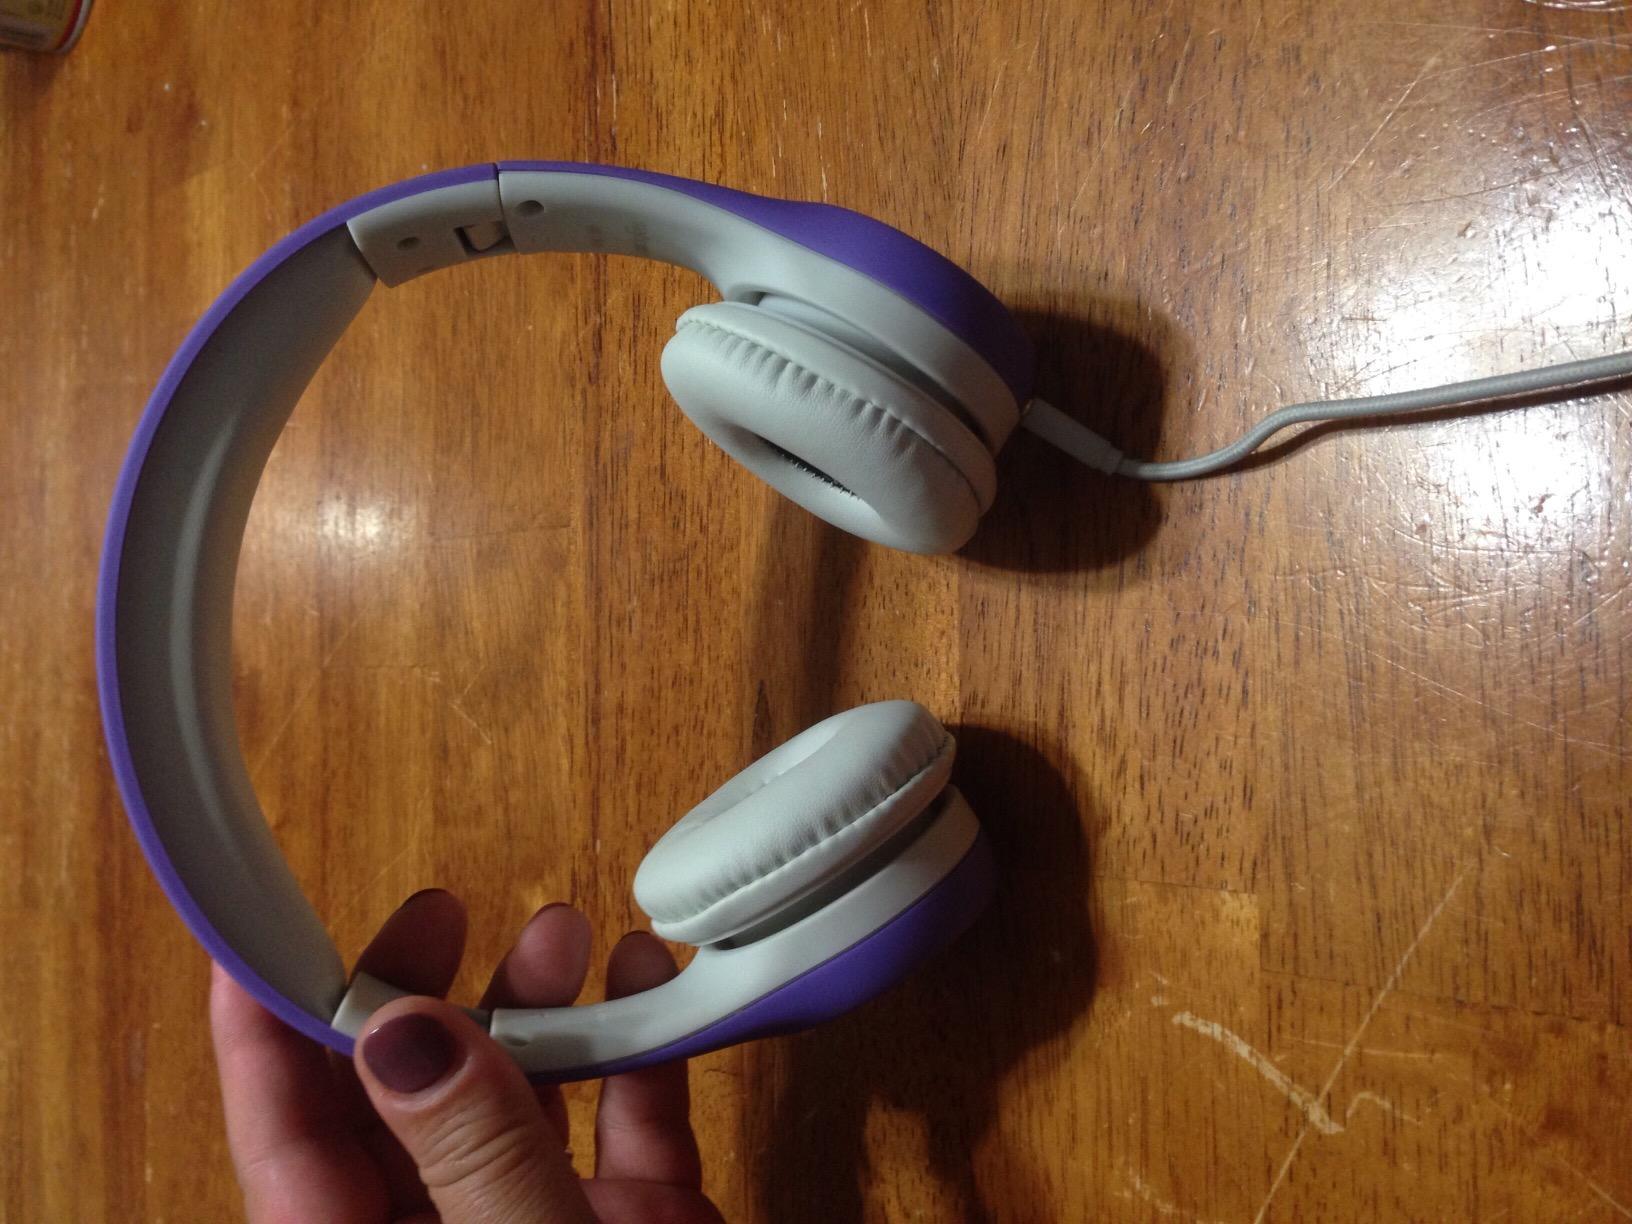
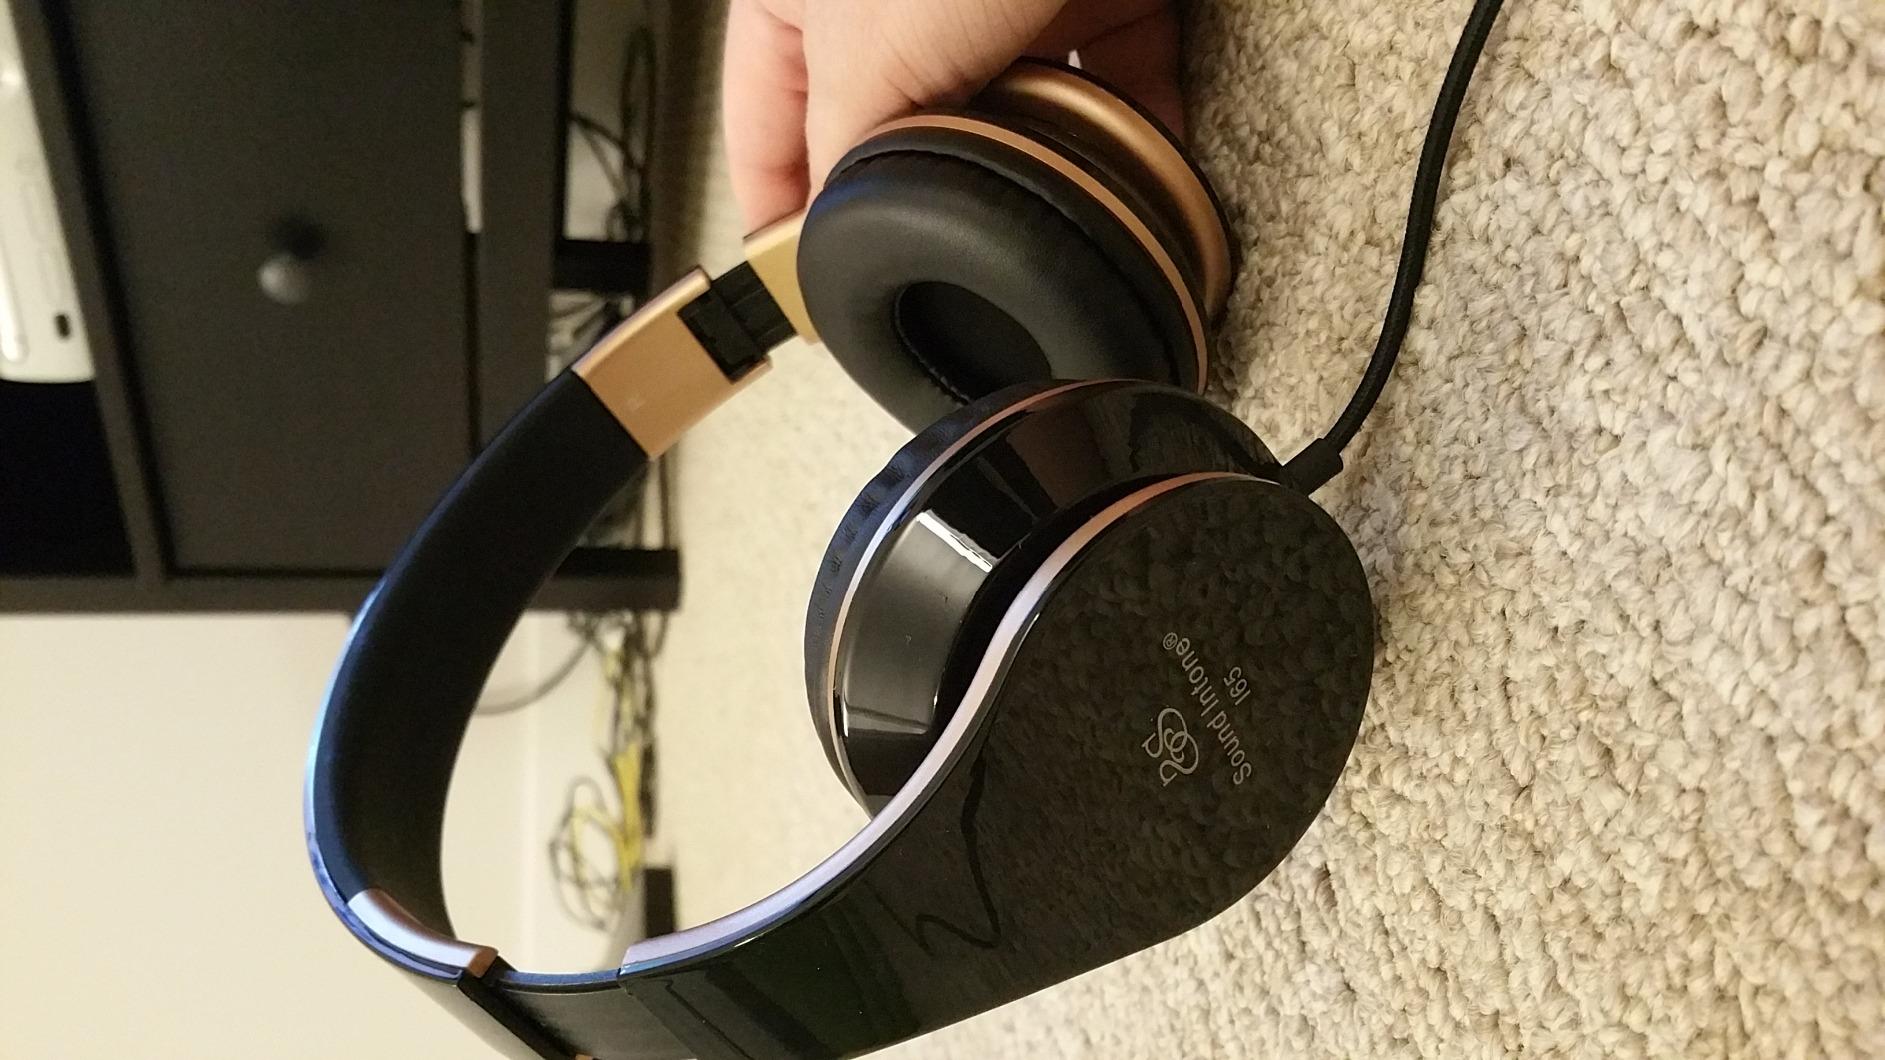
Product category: headphones
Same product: no